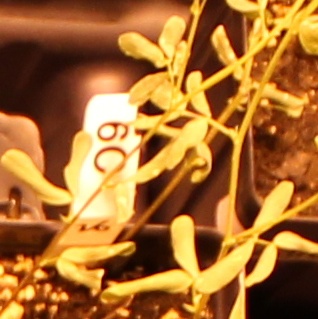
Label: Lentil